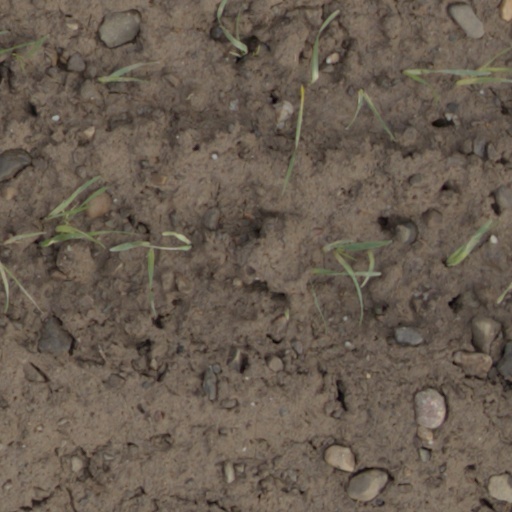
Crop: wheat